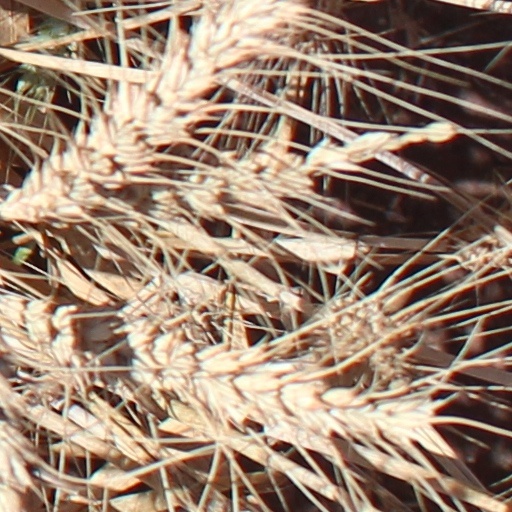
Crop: wheat